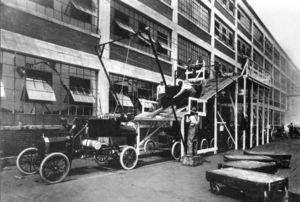
La révolution industrielle est le processus historique du XIXᵉ siècle qui fait basculer, une société à dominante agraire et artisanale vers une société commerciale et industrielle. Cette transformation, tirée par le boom ferroviaire des années 1840, affecte profondément l'agriculture, l'économie, le droit, la politique, la société et l'environnement.
L'histoire économique des États-Unis trouve ses origines à l'époque coloniale, lorsque les Européens s'installèrent en Amérique du Nord à partir du XVIᵉ siècle. Les treize colonies anglaises de la côte orientale virent leur économie se développer et la révolution américaine contre la métropole eut des causes économiques. Elle entraîna l'indépendance des États-Unis en 1783 et la formation d'une nation ainsi que d'un marché prospère. L'histoire économique du XIXᵉ siècle fut marquée par l'ascension du pays comme puissance productive et commerciale. Les États-Unis s'industrialisèrent rapidement grâce à une main d'œuvre abondante, à des ressources naturelles importantes et variées. La liberté d'entreprendre et le capitalisme américain ont été des facteurs déterminants de l'accession du pays aux premières places de l'économie mondiale. Ces succès alimentèrent une immigration importante. Au XXᵉ siècle, l'économie américaine fut renforcée par les conséquences de la Première Guerre mondiale puis ébranlée par la crise de 1929. En dépit du New Deal mis en place par l'administration Roosevelt, le pays ne sortit du marasme qu'avec la Seconde Guerre mondiale dont il sort grand vainqueur.
La carrosserie sur châssis est une méthode traditionnelle de construction automobile. Le montage séparé de la carrosserie sur un châssis rigide qui prend en charge la transmission fut la méthode originale de construction d'automobiles, dont l'assemblage est encore employé. À l'origine, les châssis furent construits en bois, mais ses assemblages en échelle d'acier devinrent communs dans les années 1930. Cette technique n'est pas comparable aux nouvelles carrosseries monocoque, et peu de véhicules modernes les utilisent encore outre les camions.
L'histoire de l'automobile rend compte de la naissance et de l'évolution de l'automobile, invention technologique majeure qui a considérablement modifié les sociétés de nombreux pays au cours du XXᵉ siècle. Elle prend naissance au XIXᵉ siècle durant la Révolution industrielle, lorsque la technique fait la part belle à la machine à vapeur comme source d'énergie, pour ensuite s'orienter massivement vers le pétrole et le moteur à explosion, avec comme concurrent longtemps délaissé le moteur électrique.
Henry Ford, né le 30 juillet 1863 à Dearborn et mort le 7 avril 1947 dans la même ville, est un industriel américain de la première moitié du XXᵉ siècle et le fondateur du constructeur automobile Ford. Son nom est notamment attaché au fordisme, une méthode industrielle alliant un mode de production en série fondé sur le principe de ligne d’assemblage et un modèle économique ayant recours à des salaires élevés. La mise en place de cette méthode au début des années 1910 révolutionne l’industrie américaine en favorisant une consommation de masse et lui permet de produire à plus de 16 millions d’exemplaires la Ford T ; il devient alors l’une des personnes les plus riches et les plus connues au monde.
Une ligne de montage ou chaîne de montage est un ensemble de postes de travail spécialisés disposés dans un ordre préétabli correspondant à la succession des opérations d'assemblage des composants d'un produit. Une ligne de montage se caractérise généralement par l'emploi d'un convoyeur mécanisé qui transporte le produit en cours de montage d'un poste à un autre. Ce sont les chaînes de convoyage qui lui ont donné le nom de « chaîne de montage » et consacré l'expression « travail à la chaîne ».